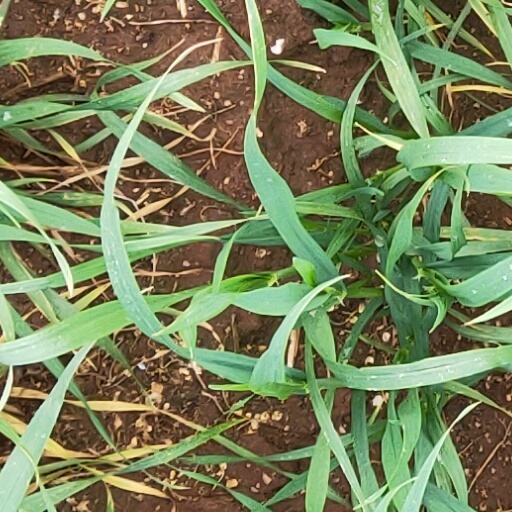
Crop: wheat